Teet Kallas

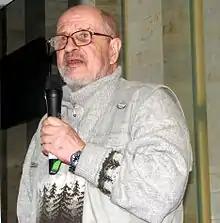
Kallas in 2010

Teet Kallas (born 6 April 1943) is an Estonian writer and former politician, most notable for voting for the Estonian restoration of Independence.